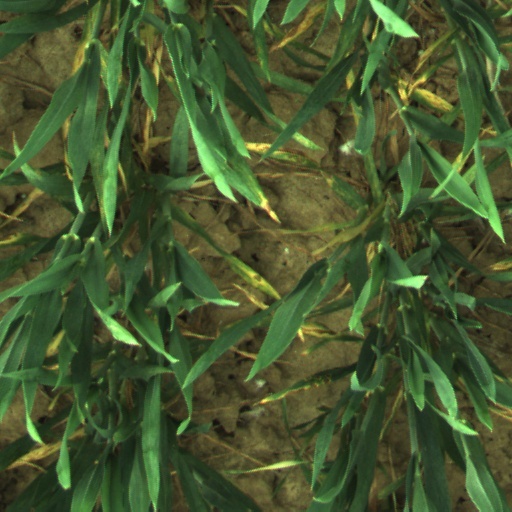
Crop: wheat